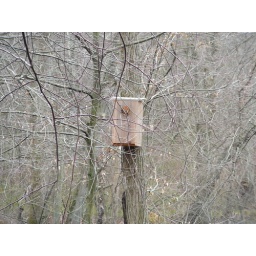
Saw Whet Owl in wood duck box